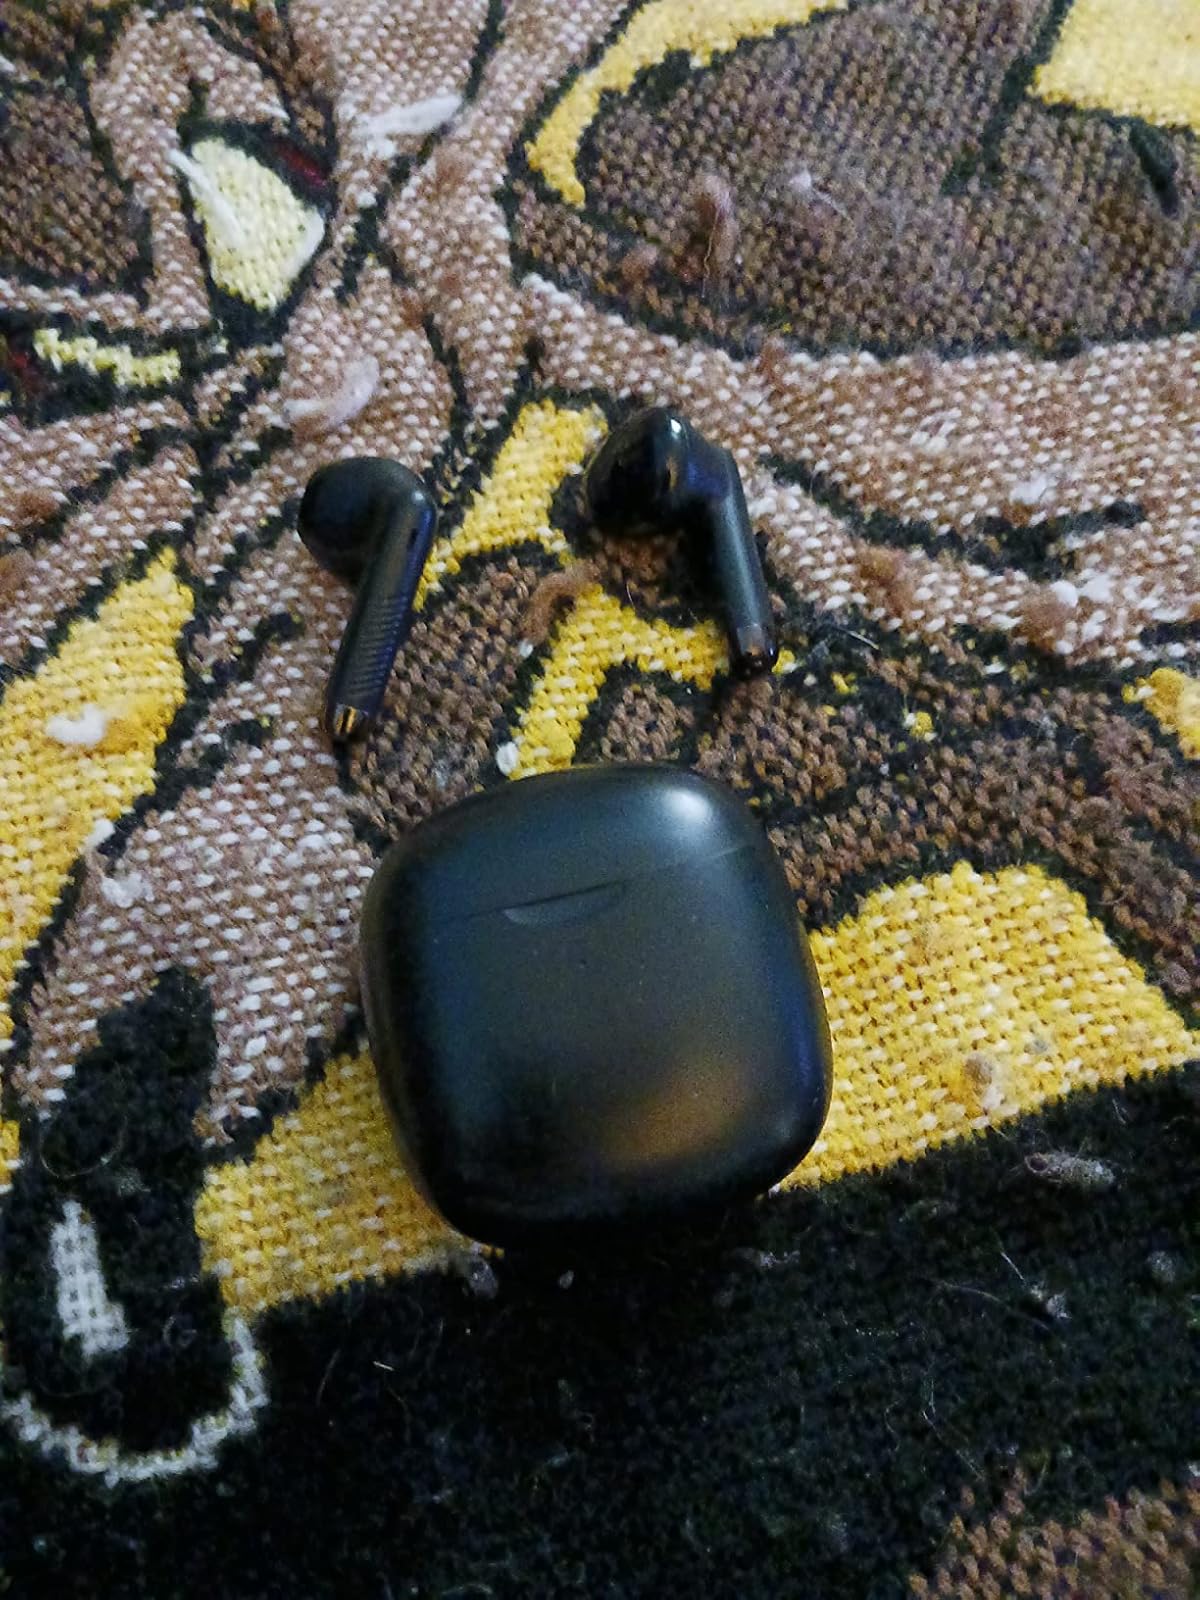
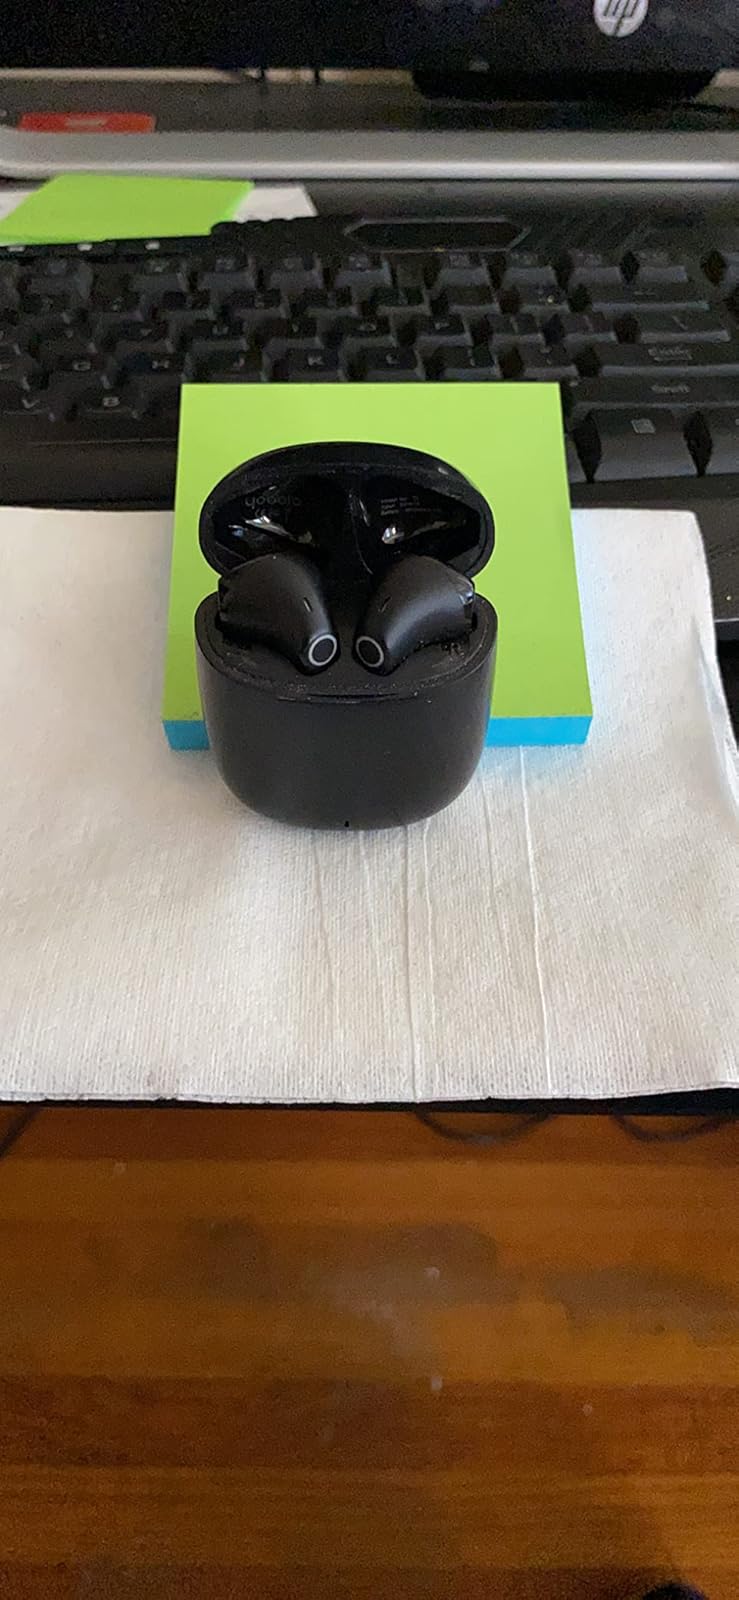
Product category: earbuds
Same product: no